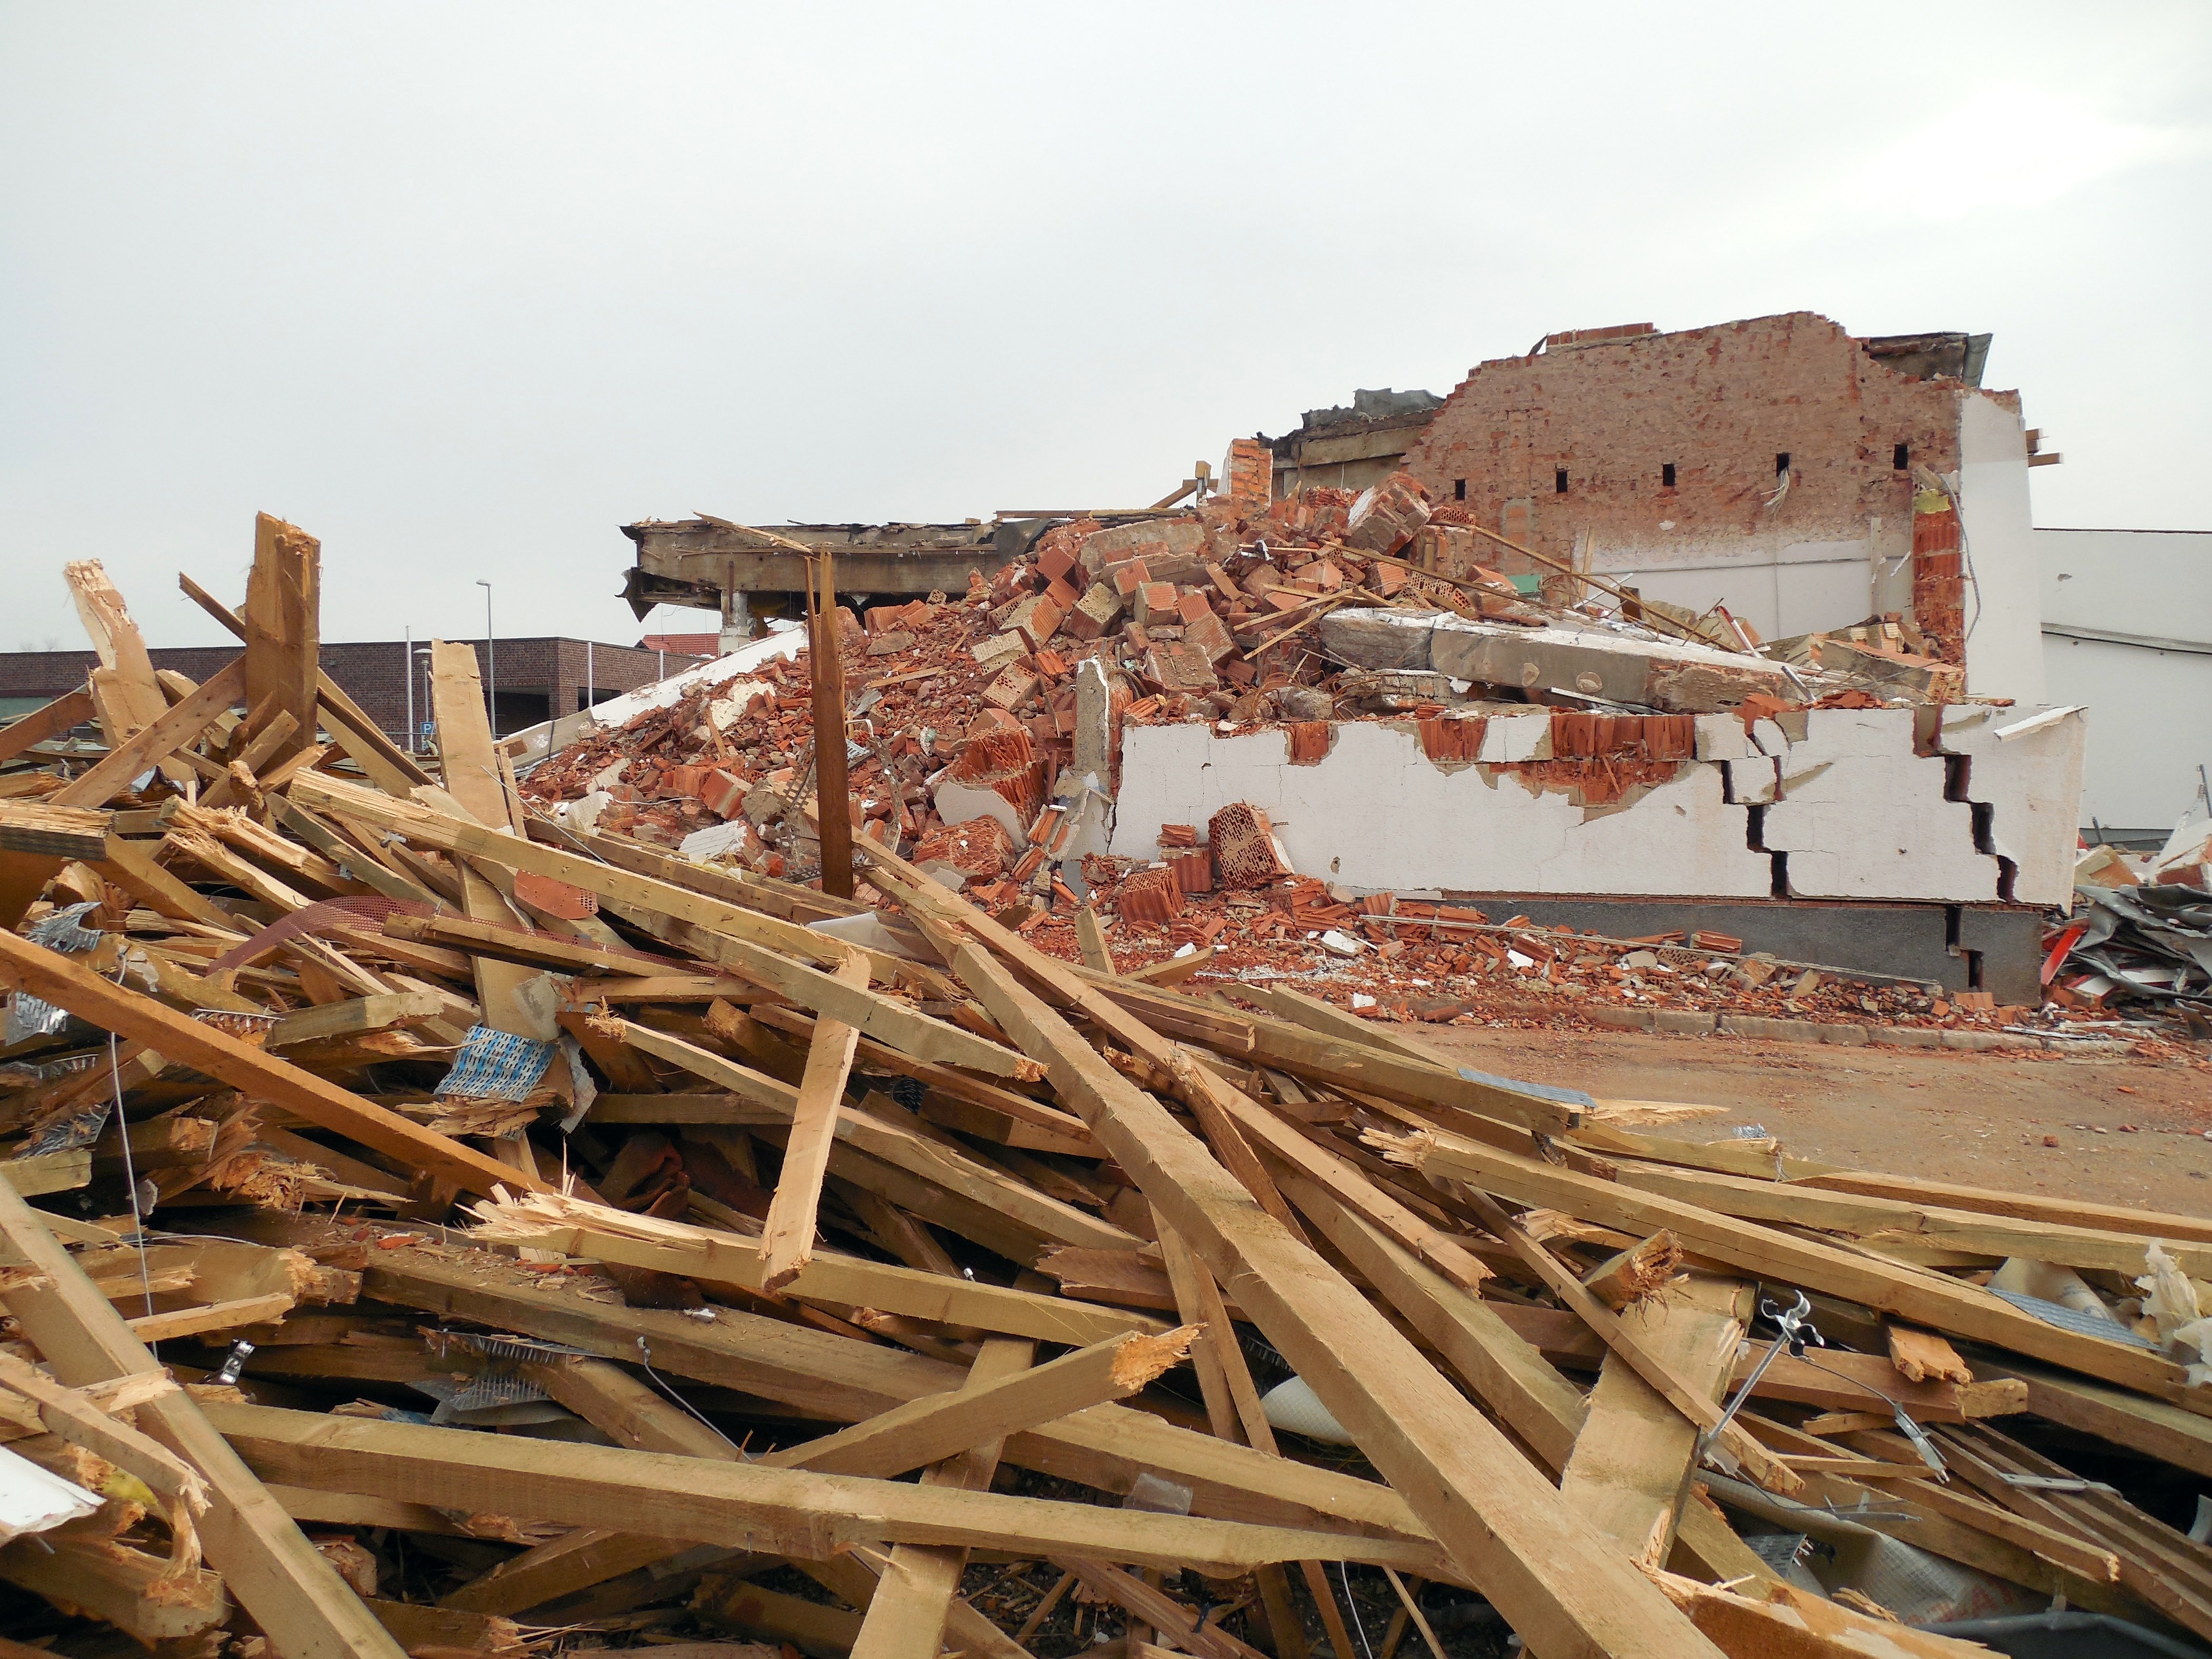
wood, roof, ruin, material, destroyed, crash, rubble, destruction, site, demolition, debris, earthquake, collapse, scrap, demolished, construction work, new beginning, tear off, building rubble, decommissioning, house demolition, geological phenomenon